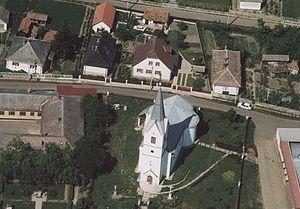
Tiszavasvári est une ville et une commune du comitat de Szabolcs-Szatmár-Bereg en Hongrie.La ville est actuellement très connue en Hongrie pour avoir élu un maire en 2010 ultranationaliste du jobbik avec 53 % des voix.